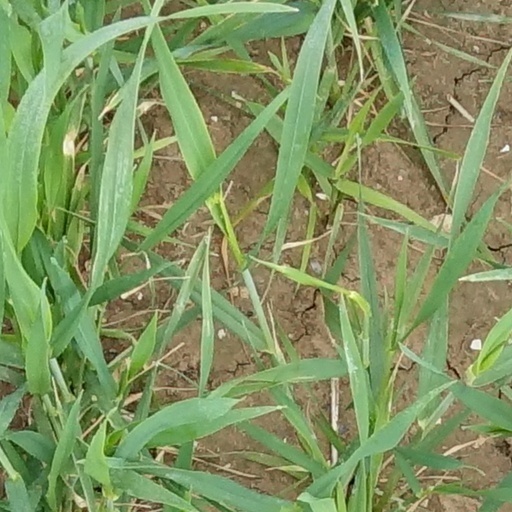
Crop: wheat